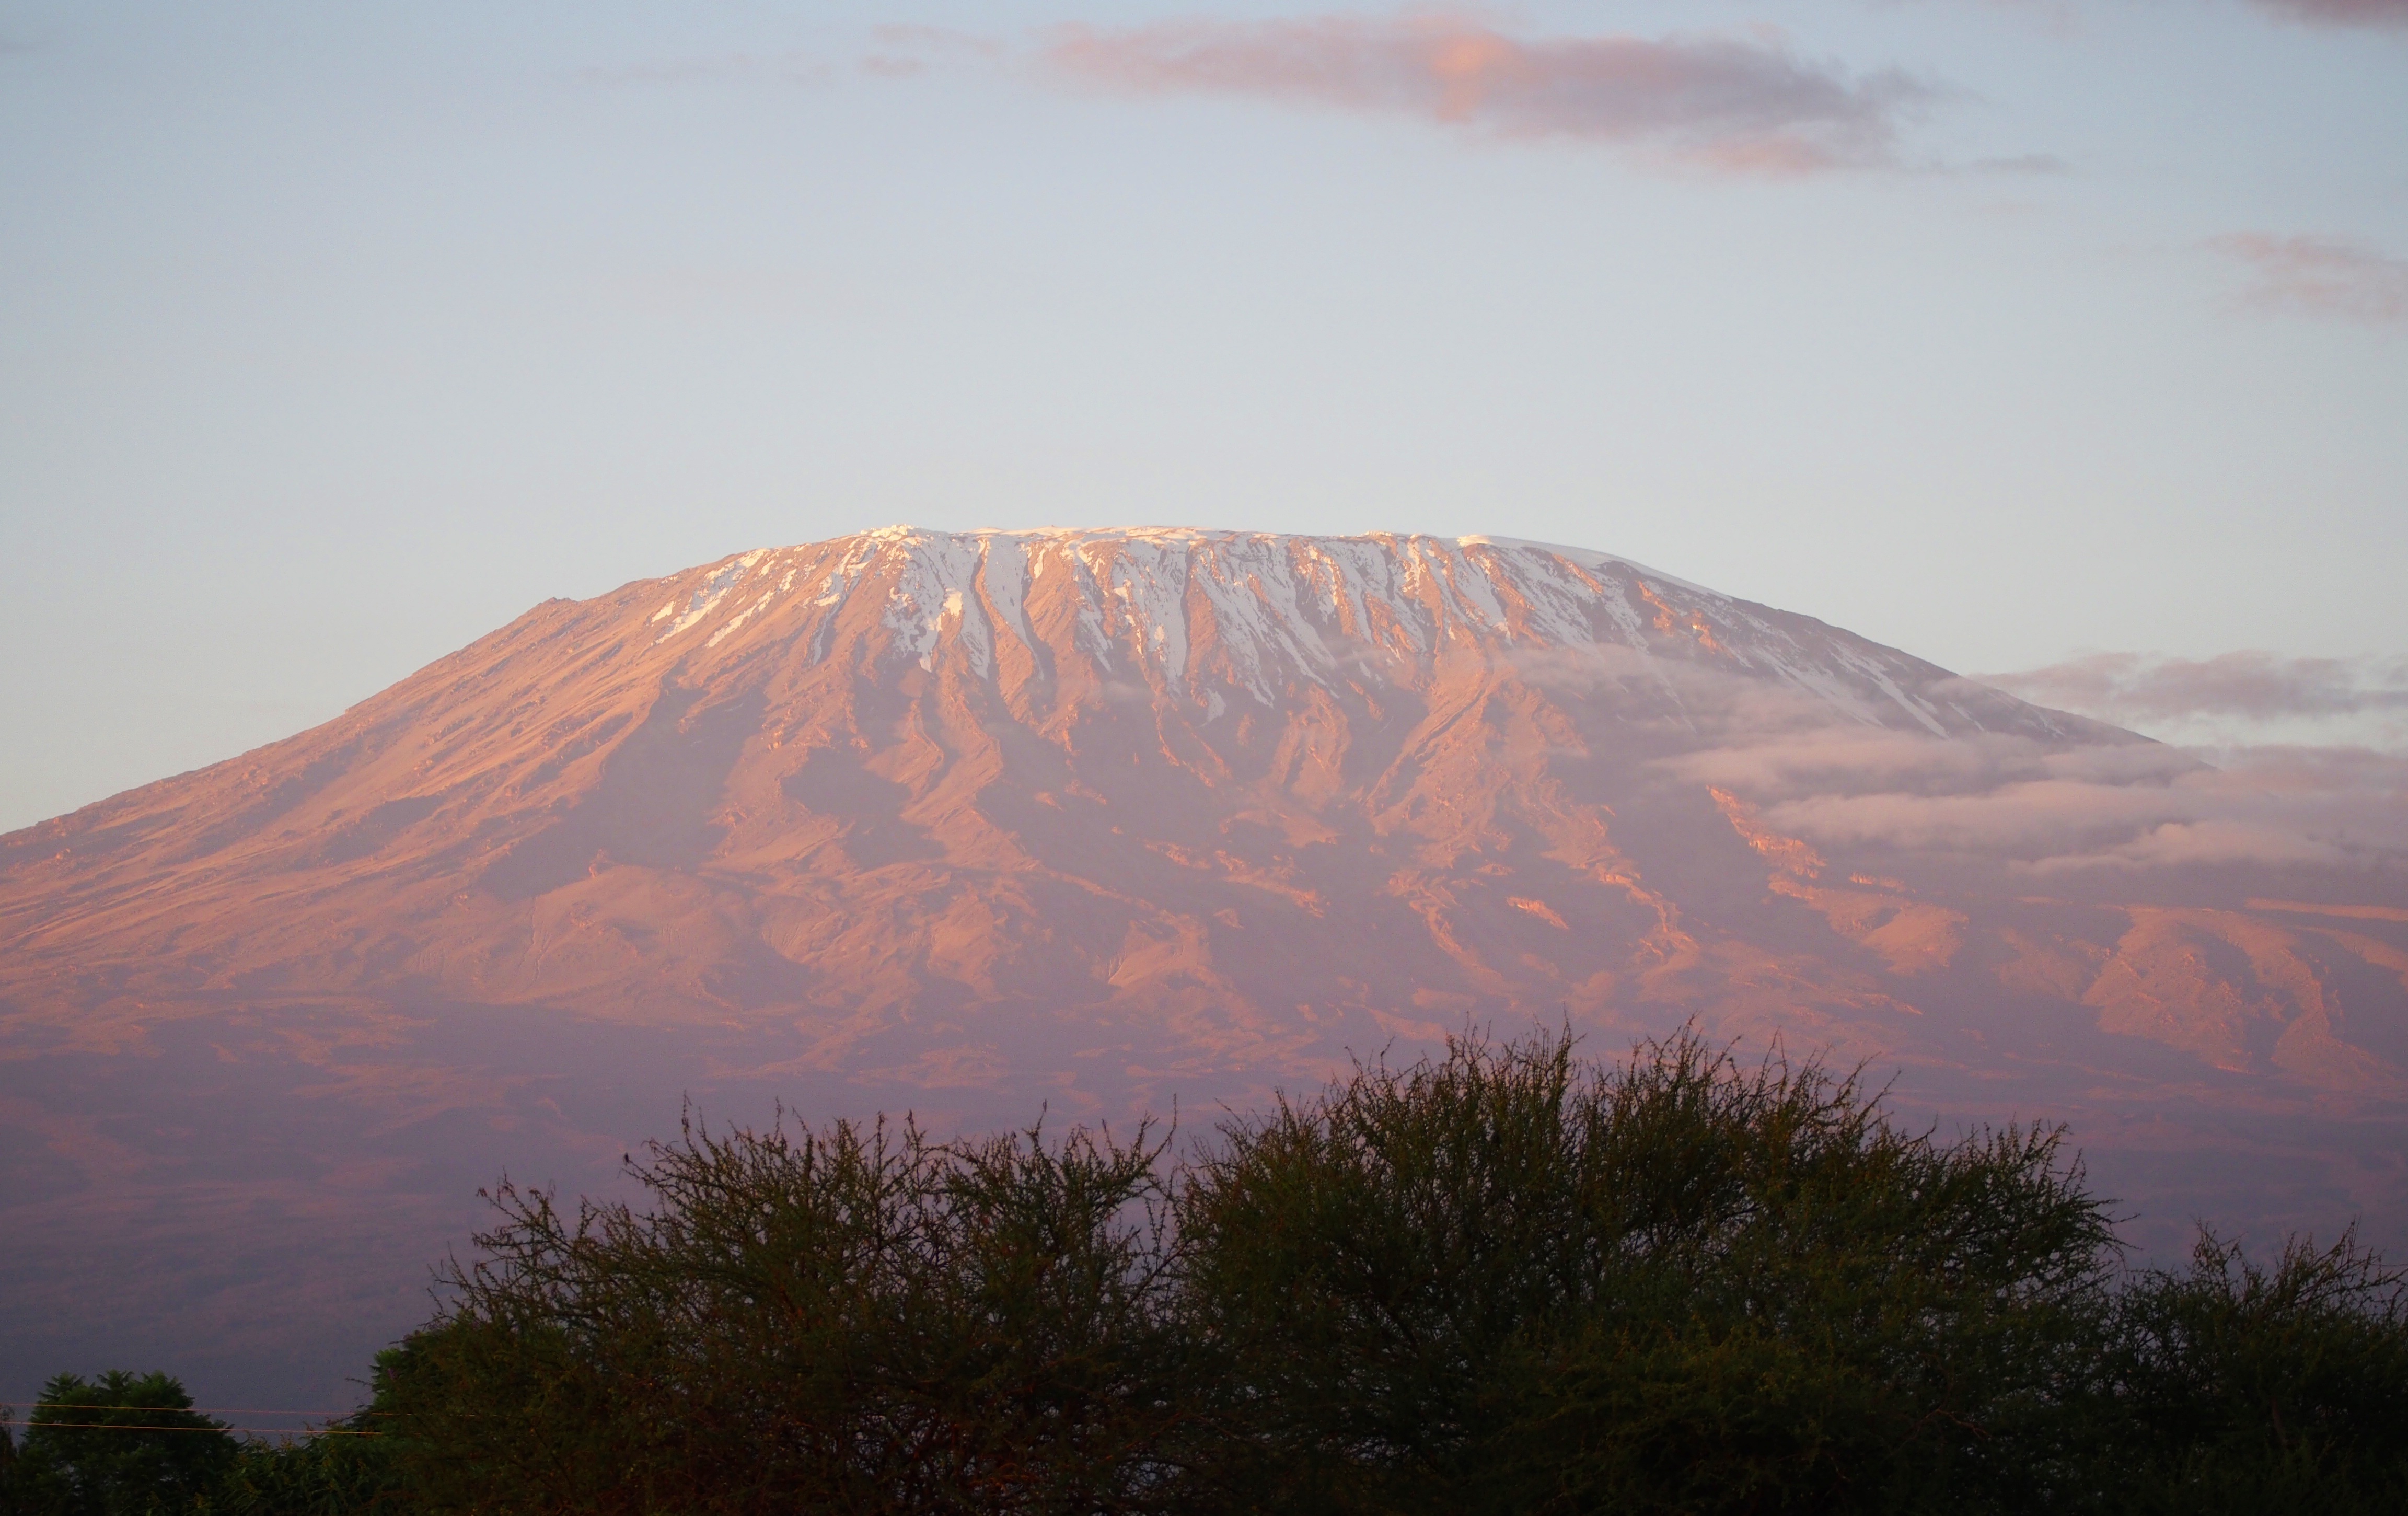
landscape, horizon, wilderness, mountain, snow, cloud, sunrise, sunset, morning, hill, dawn, dusk, africa, ridge, plain, summit, plateau, kilimanjaro, fell, mood, amboseli, kenya, landform, geographical feature, atmospheric phenomenon, mountainous landforms, volcanic landform